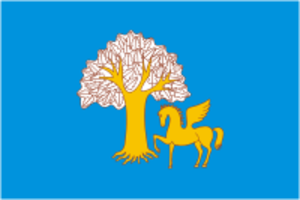
Akbuzat est l'un des plus célèbres kubairs des Bachkirs. Inclus dans le cycle de contes héroïques à propos d' Ural-batyr et de ses descendants, il conte la lutte du héros Hauban contre les forces obscures et pour libérer son peuple.